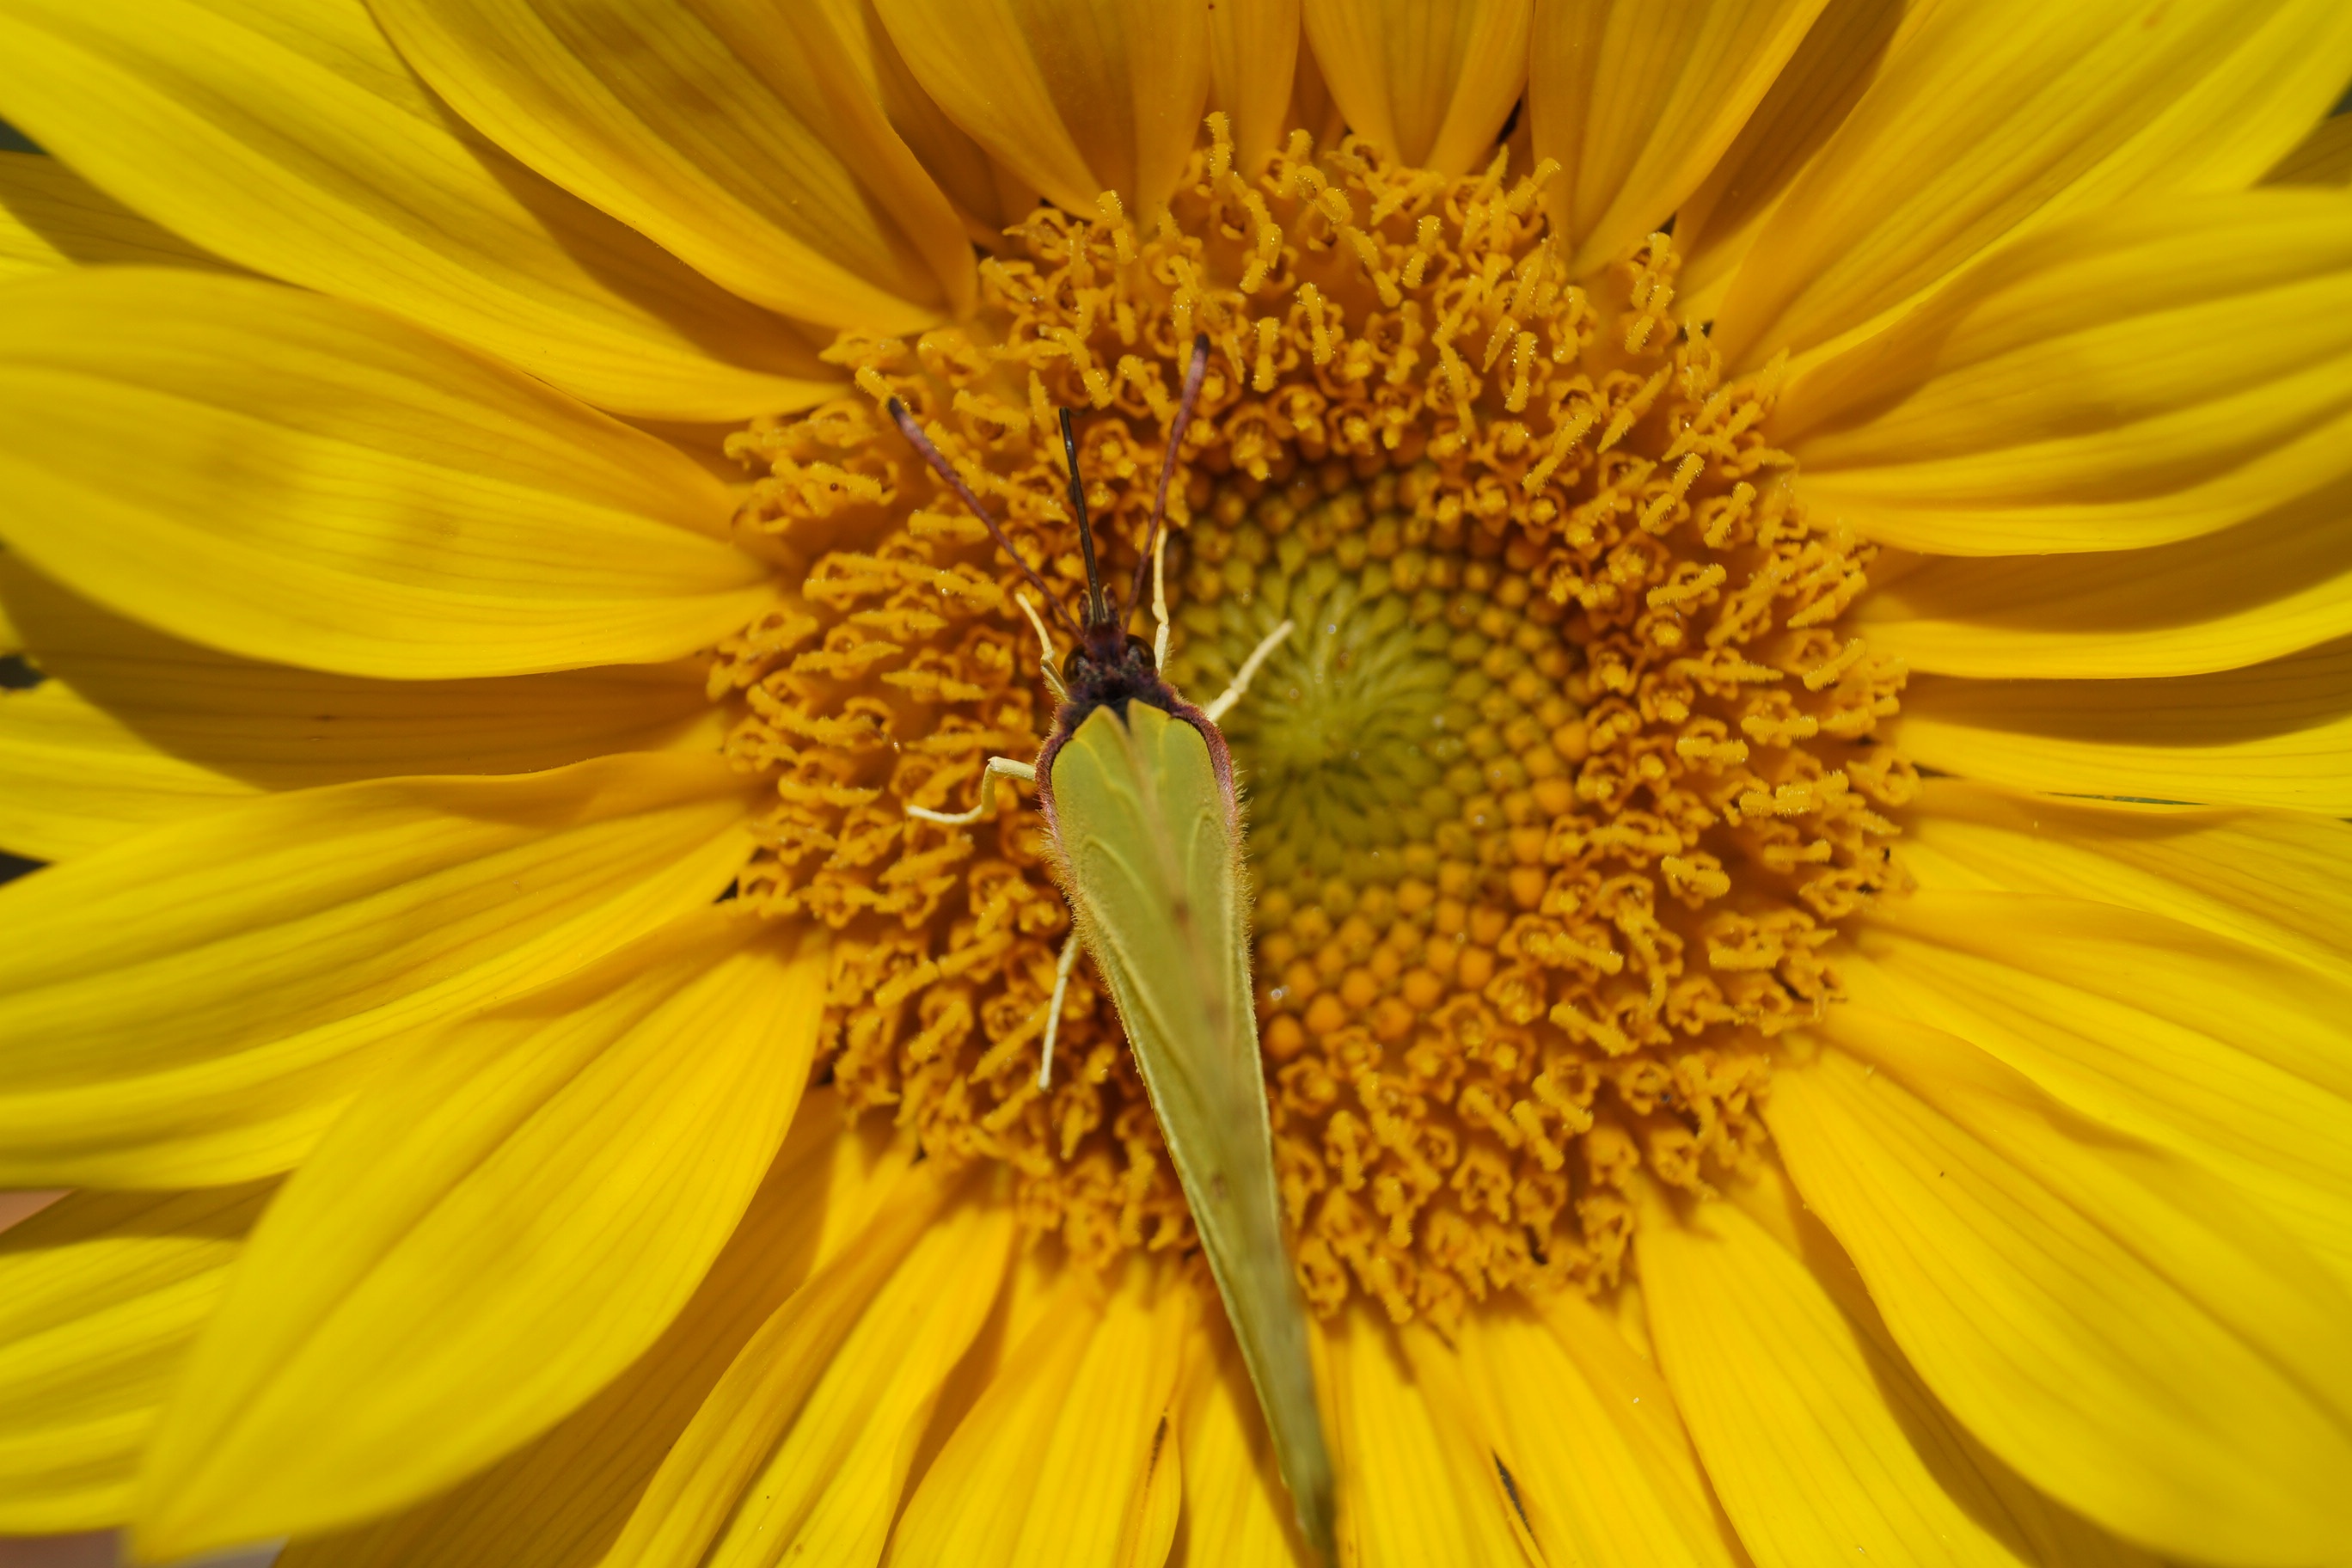
plant, sun, flower, petal, summer, clear, insect, butterfly, yellow, flora, sunflower, close up, lights, gold, petals, bright, center, mood, target, nectar, macro photography, flowering plant, daisy family, annual plant, plant stem, land plant, the intervention of the